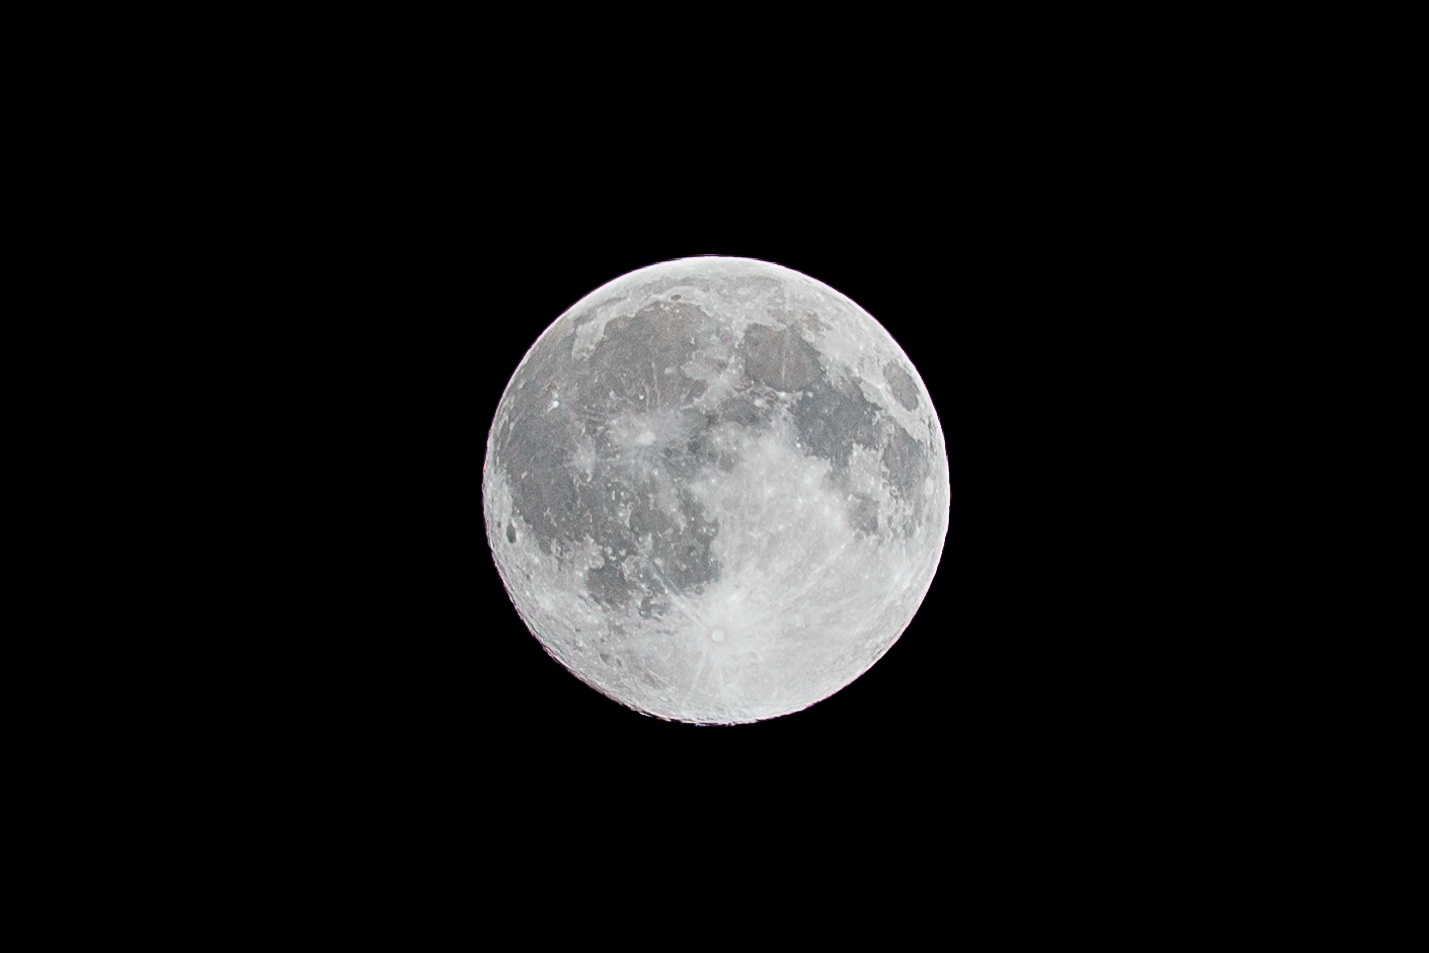
glowing, black and white, night, round, atmosphere, black, night sky, moon, full moon, moonlight, circle, astrology, illuminated, universe, bright, sphere, midnight, astronomical object, celestial event